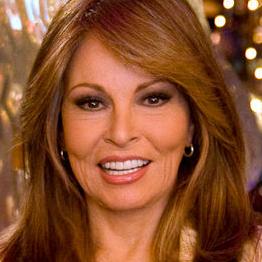
Age: 69